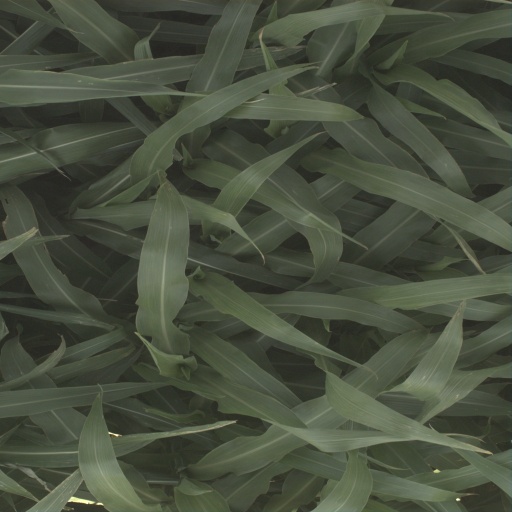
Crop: sorghum